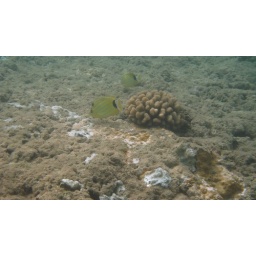
Two bluestriped butterfly fish swimming around a nice size chunk of brown cauliflower coral.